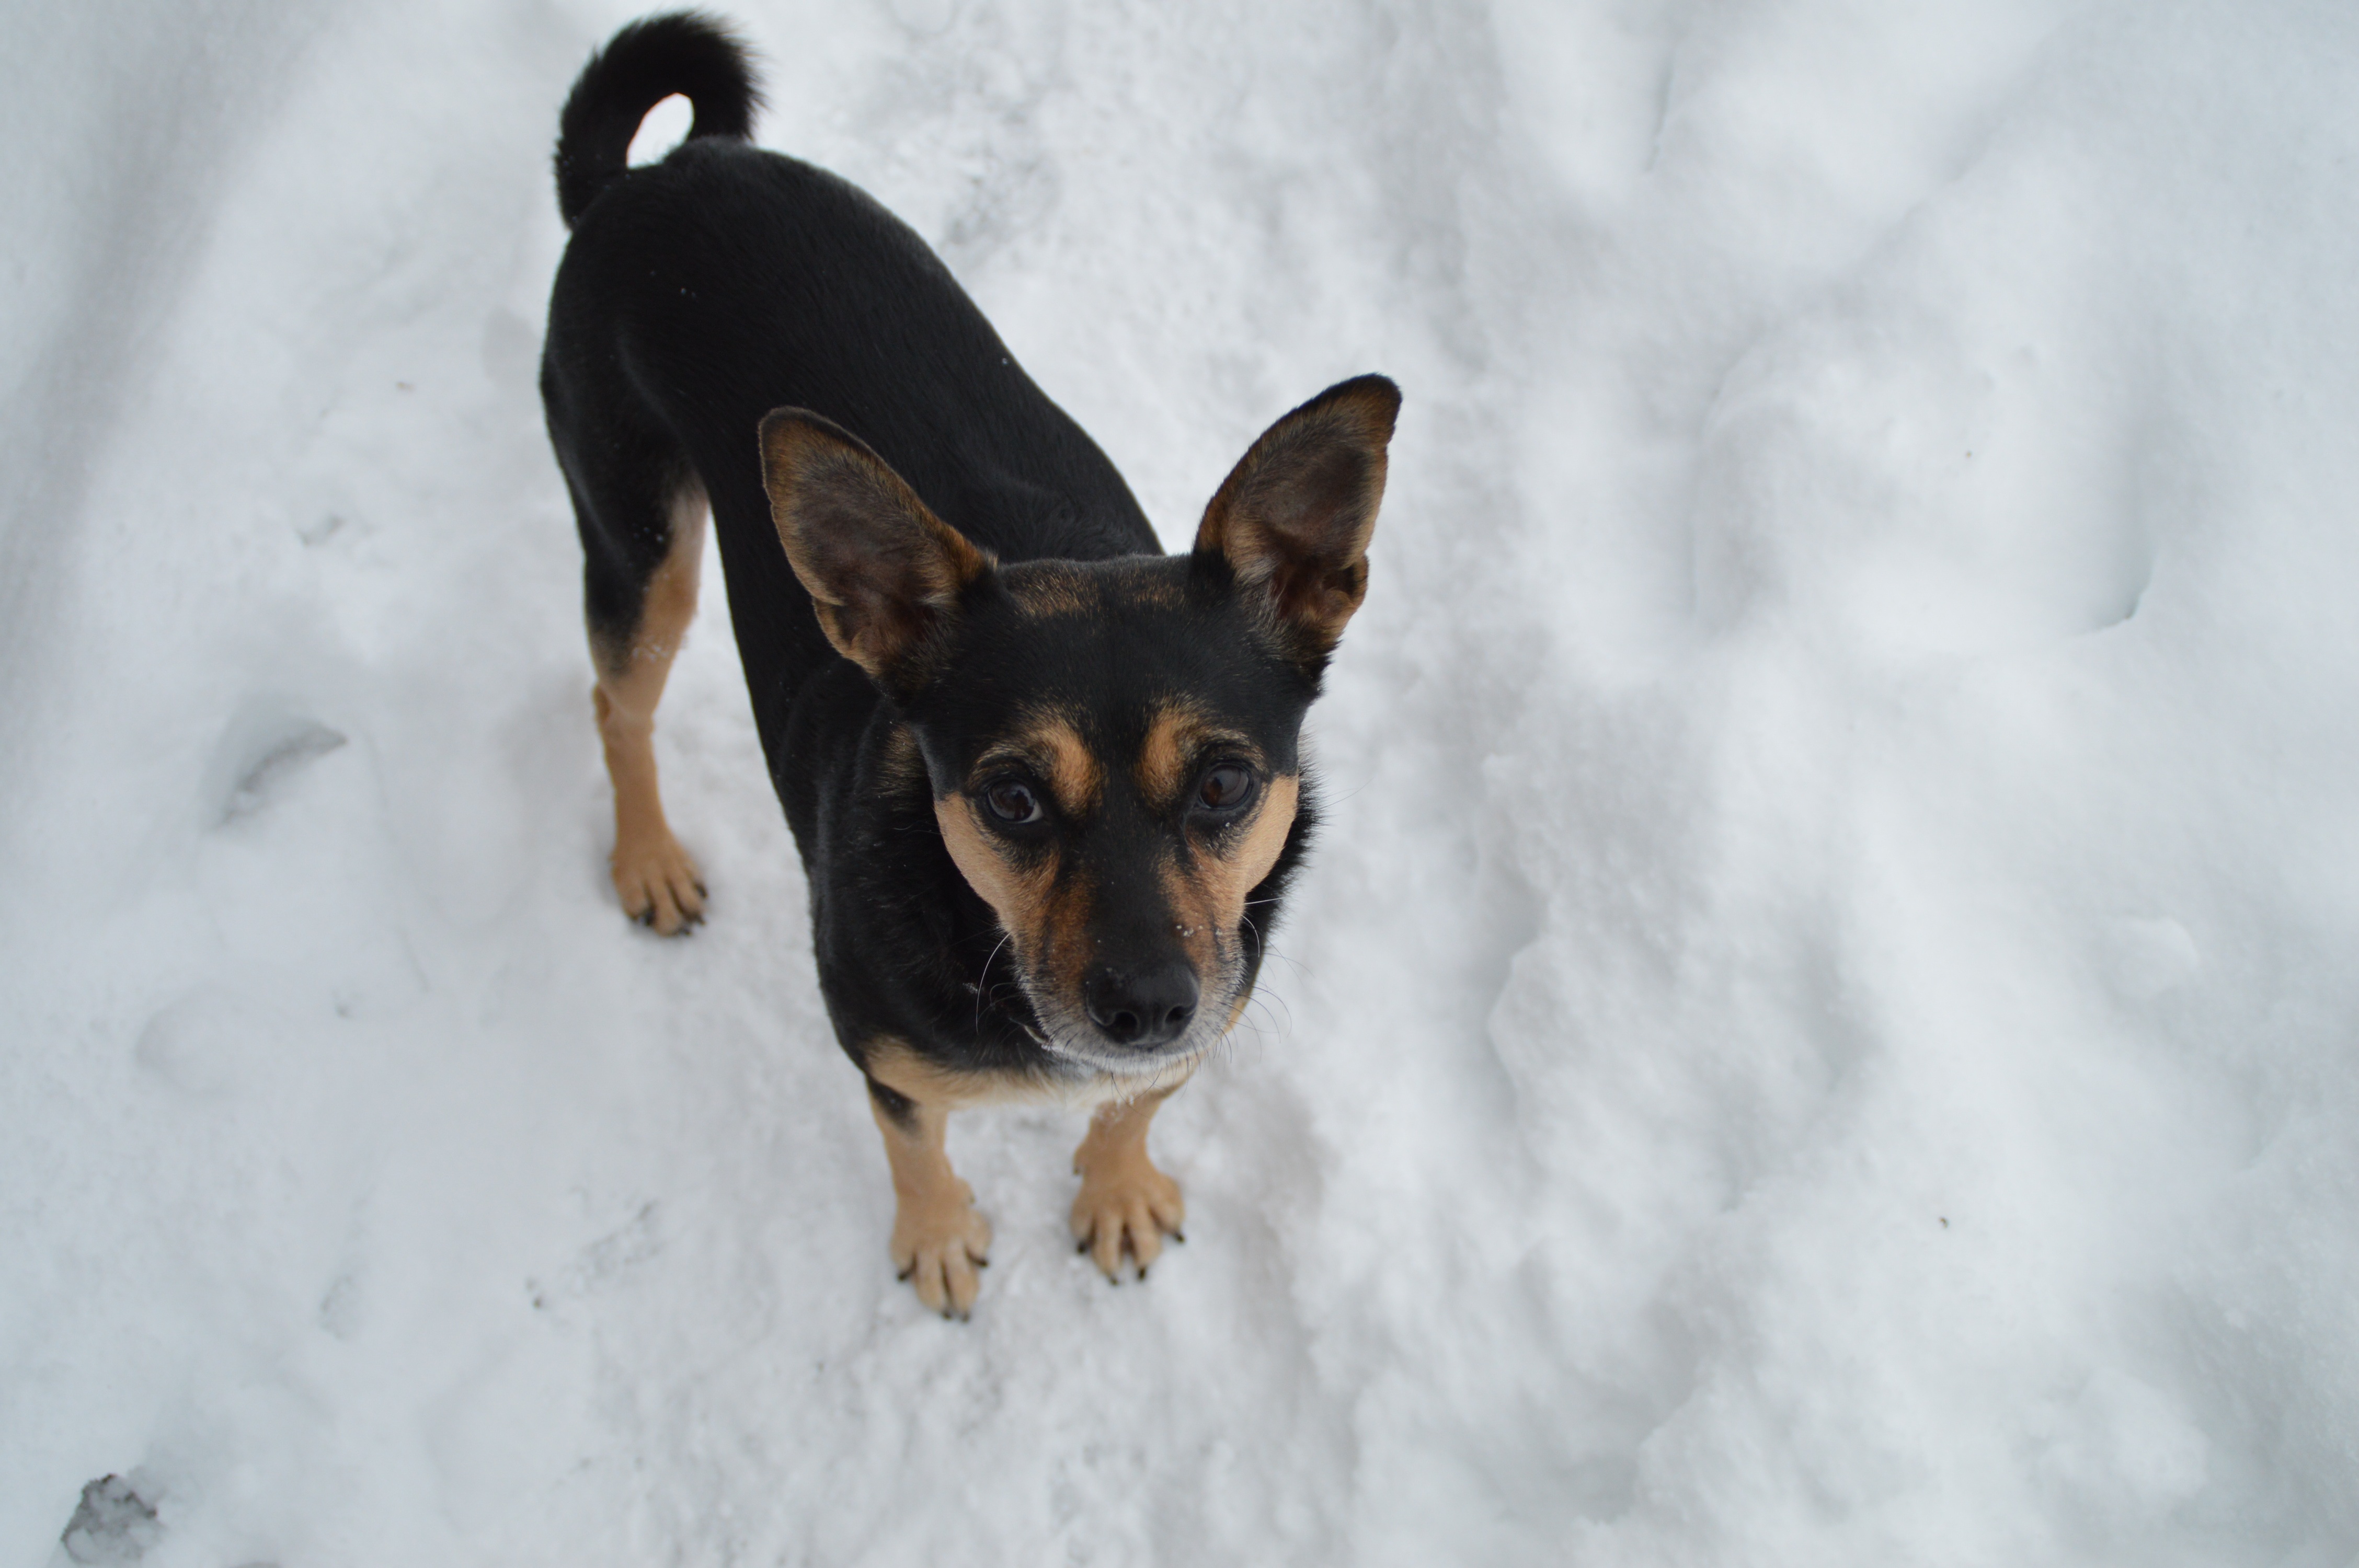
snow, winter, puppy, dog, weather, mammal, vertebrate, dog breed, terrier, dog like mammal, dog breed group